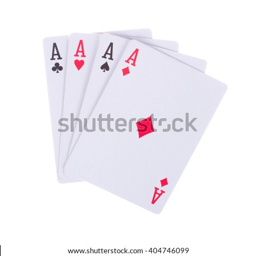
set of playing cards to play poker in a casino on a white background